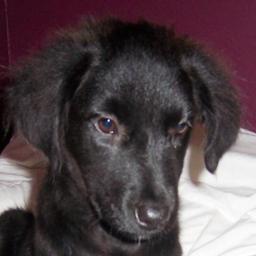
Animal: dogs